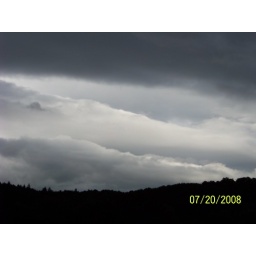
A layer cake in the sky